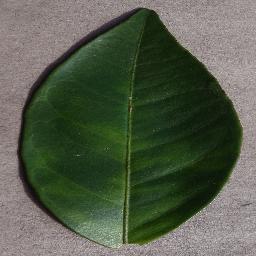
Label: Orange___Haunglongbing_(Citrus_greening)